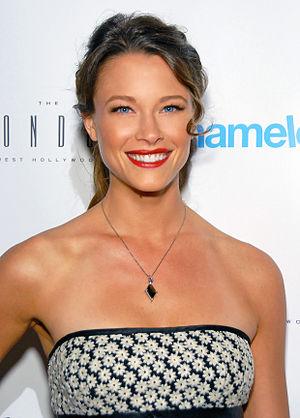
Graceland est une série télévisée américaine en 38 épisodes de 42 minutes créée par Jeff Eastin et diffusée entre le 6 juin 2013 et le 17 septembre 2015 sur USA Network aux États-Unis et sur Bravo! au Canada.
Scottie Thompson, née Susan Scott Thompson le 9 novembre 1981, à Richmond est une actrice et danseuse américaine.